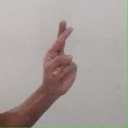
अक्षर: र